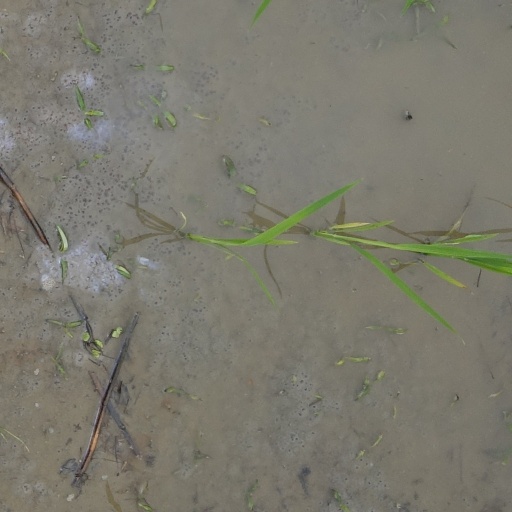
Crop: rice